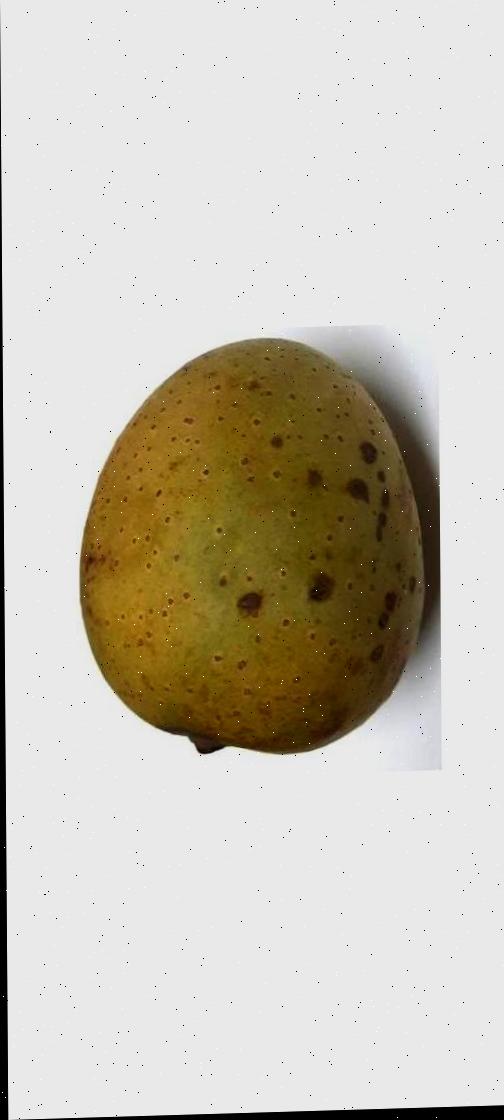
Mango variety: Gourmoti